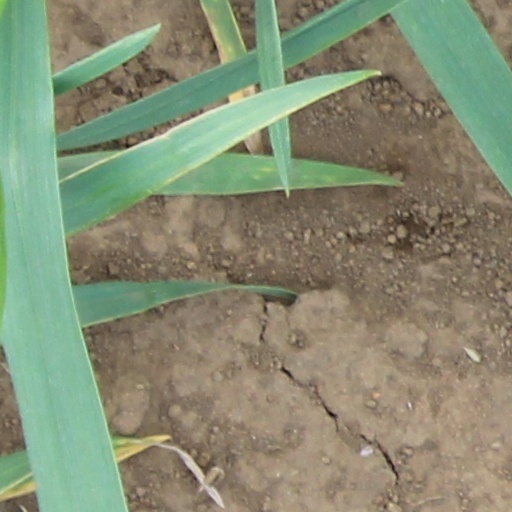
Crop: wheat